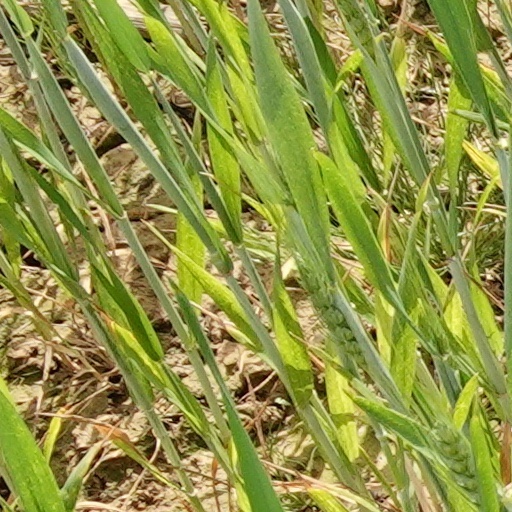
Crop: wheat